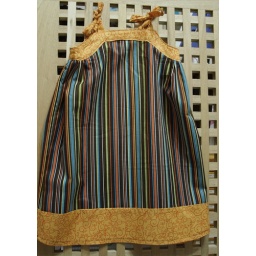
in brown stripes, orange yoke &amp;amp; contrast band at the bottom